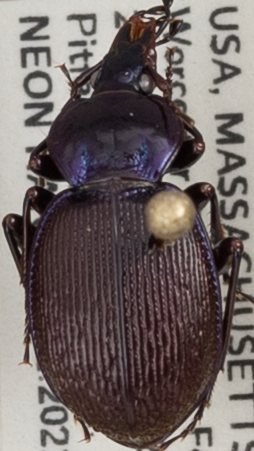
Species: Sphaeroderus stenostomus lecontei
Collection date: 2021-08-04
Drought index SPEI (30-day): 1.928
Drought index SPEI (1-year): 0.142
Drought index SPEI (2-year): -0.82